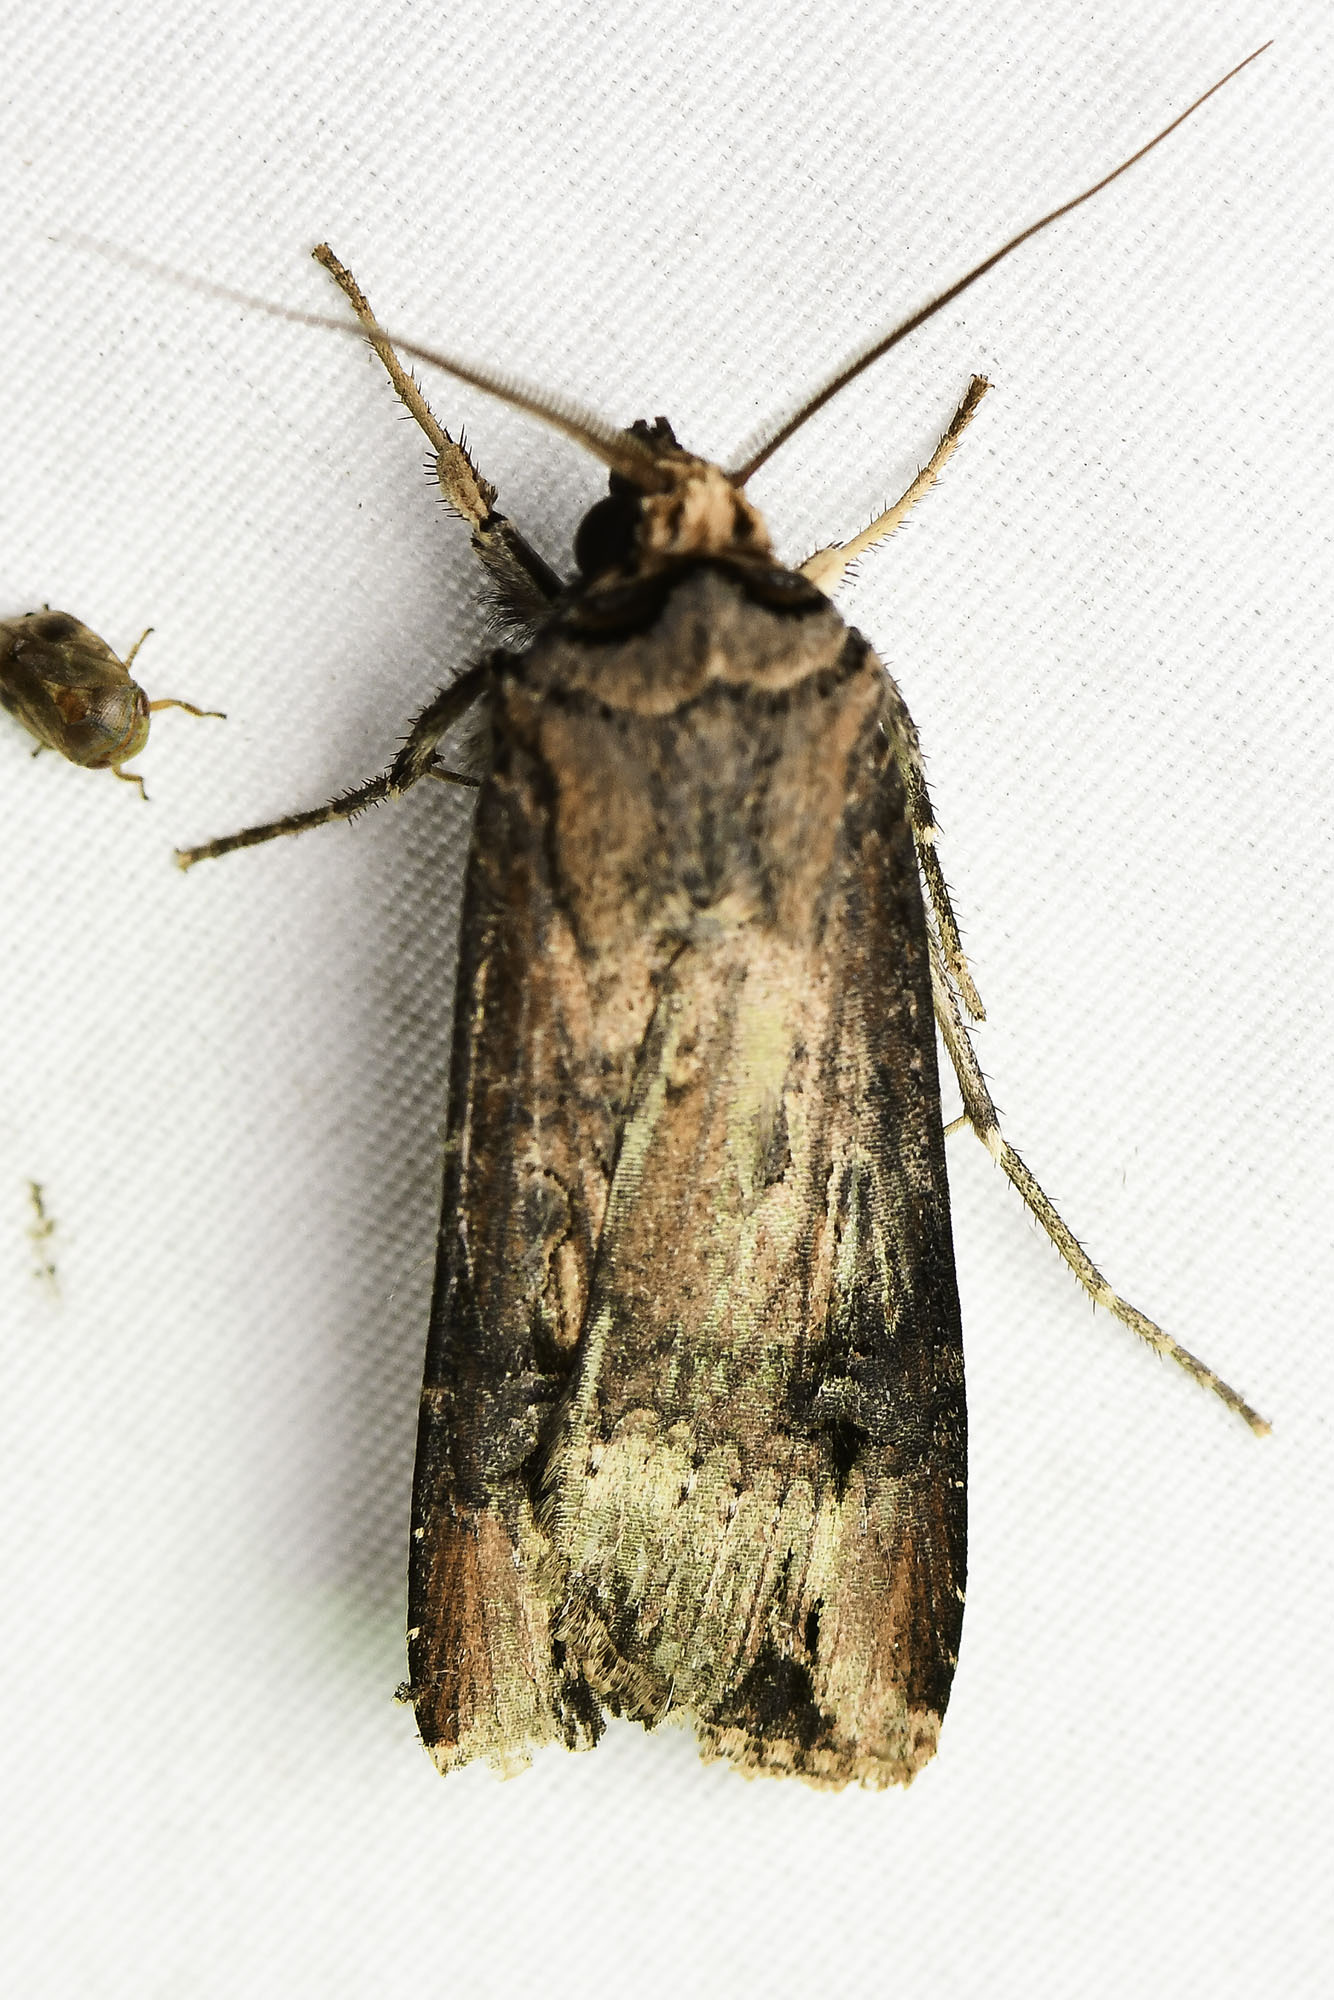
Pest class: cutworms